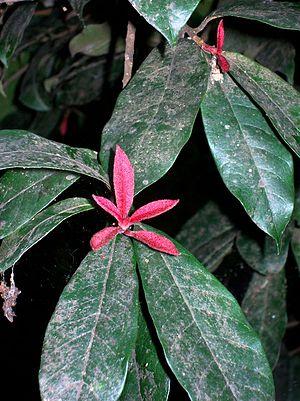
Niemeyera est un genre d'arbres et d'arbustes de la famille des Sapotaceae, originaire d'Australie et de Nouvelle-Calédonie.